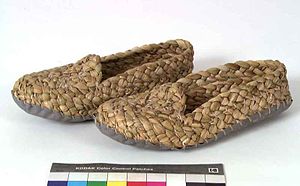
Sivsko
Sivsko.
En sivsko er en sko flettet af siv, nærmere betegnet Lyse-Siv. Sivskoens ophav er ikke klarlagt, men en historie peger på, at de oprindeligt, i 1800-tallet, blev brugt som noget, man satte uden på støvler for at holde på varmen. Dette har efter sigende bragt dem til Randers fra slagmarkerne omkring Dybbøl.